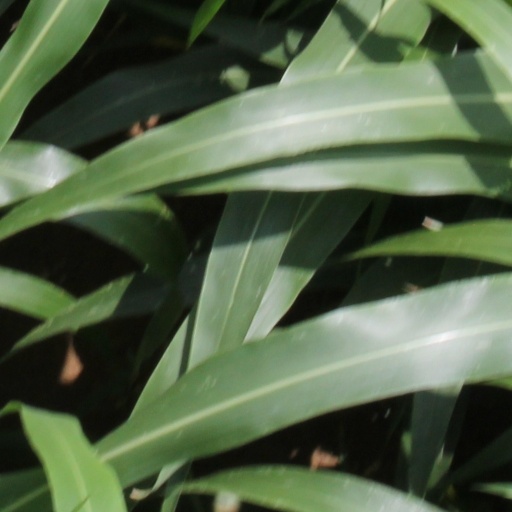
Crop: sorghum